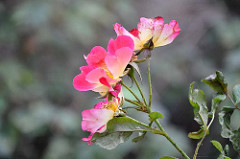
Flower: rose